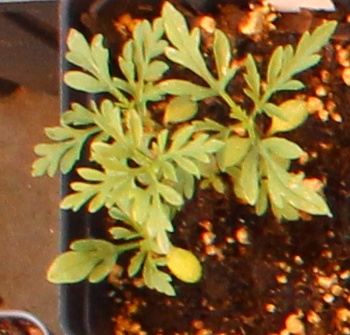
Label: Ragweed